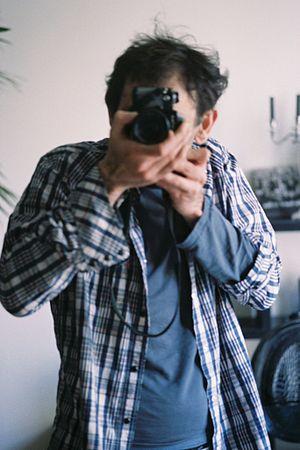
Autoportrait en couleur de Richard Bellia
Richard Bellia est un photographe français, né le 18 janvier 1962 à Longwy. Il est spécialisé dans les portraits de musiciens depuis 1980.